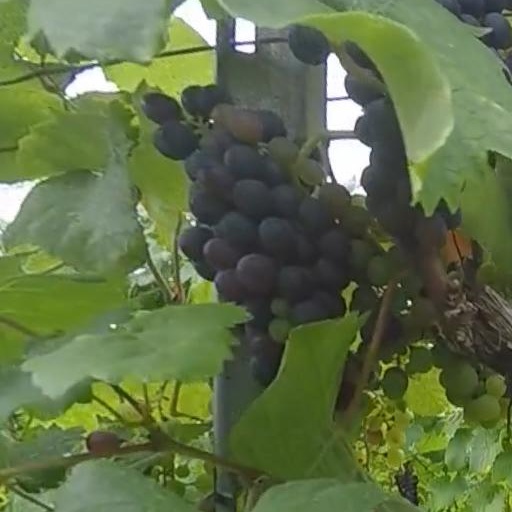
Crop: grape